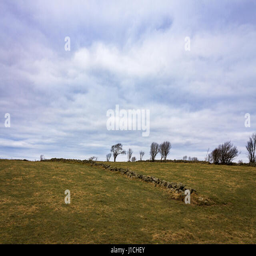
grass , stone fence , trees and sky